Death and funeral of Otto von Habsburg

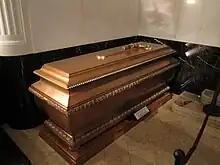
Tomb at Imperial Crypt

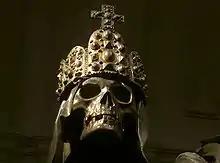
An ornament of the sarcophagus of Otto's ancestor, Charles VI, Holy Roman Emperor, in the Imperial Crypt: a death's head with the Imperial Crown

A traditional ceremony during the funeral is when the procession of mourners arrives at the gates of the Capuchin Church, under which the Imperial Crypt lies, and the Herald knocks on the door. A Capuchin then asks "who demands entry?" The Herald responds with the name and title of the deceased. The Capuchin then responds "we don't know him/her." The same procedure is repeated once. Only on the third attempt, when the Herald responds with "a sinful, mortal human being", are the gates opened and the dead Habsburg admitted into the Crypt. In 1989, Otto's mother, Zita, was first introduced with all her titles, and the second time introduced as "Zita, Her Majesty the Empress and Queen".